Adhesion

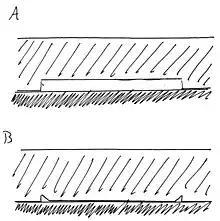
The two stages of PDMS microstructure collapse due to van der Waals attractions. The PDMS stamp is indicated by the hatched region, and the substrate is indicated by the shaded region. A) The PDMS stamp is placed on a substrate with the "roof" elevated. B) Van der Waals attractions make roof collapse energetically favorable for PDMS stamp.

The effect is also apparent in experiments where a polydimethylsiloxane (PDMS) stamp is made with small periodic post structures. The surface with the posts is placed face down on a smooth surface, such that the surface area in between each post is elevated above the smooth surface, like a roof supported by columns. Because of these attractive dispersive forces between the PDMS and the smooth substrate, the elevated surface – or "roof" – collapses down onto the substrate without any external force aside from the van der Waals attraction. Simple smooth polymer surfaces – without any microstructures – are commonly used for these dispersive adhesive properties. Decals and stickers that adhere to glass without using any chemical adhesives are fairly common as toys and decorations and useful as removable labels because they do not rapidly lose their adhesive properties, as do sticky tapes that use adhesive chemical compounds.